David

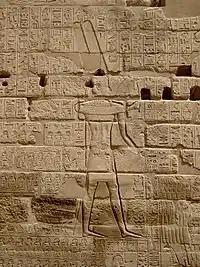
The Triumphal Relief of Shoshenq I near the Bubastite Portal at Karnak, depicting the god Amun-Re receiving a list of cities and villages conquered by the king in his Near Eastern military campaigns.

The Book of Samuel calls David a skillful harp (lyre) player and "the sweet psalmist of Israel." Yet, while almost half of the Psalms are headed "A Psalm of David" (also translated as "to David" or "for David") and tradition identifies several with specific events in David's life (e.g., Psalms 3, 7, 18, 34, 51, 52, 54, 56, 57, 59, 60, 63 and 142), the headings are late additions and no psalm can be attributed to David with certainty.